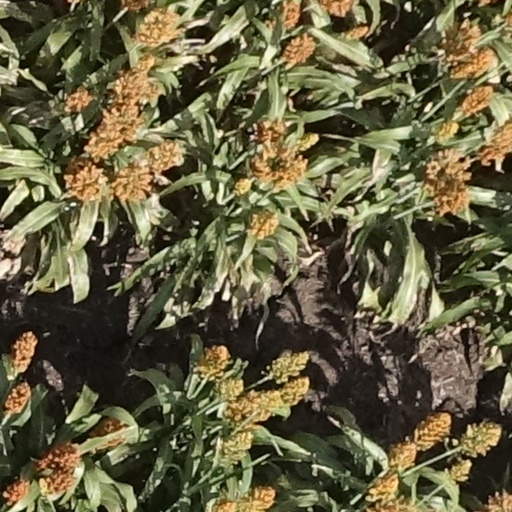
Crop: sorghum